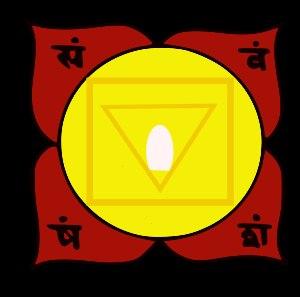
Mūlādhāra est le premier des sept cakra majeurs du tantrisme hindou. Ce cakra est située au bas de la colonne vertébrale. Son élément est la terre. Le mantra pour l'éveiller est la monosyllabe lam.